Professional wrestling in the United States

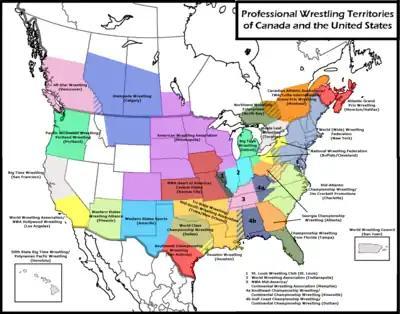
The NWA territory system in North America

The NWA was the most dominant wrestling body in the 1950s, and a large number of wrestling promotions had been under its leadership. Many promoters, however, viewed it as a crooked tyrant, holding back innovative changes in the sport. It was during this time that several promoters found reason to leave the organization, managing to find niches in the United States. The most prominent of these were the American Wrestling Association (AWA), which became the most popular wrestling promotion during the 1960s, and the New York-based World Wide Wrestling Federation (WWWF), renamed WWF in 1979.